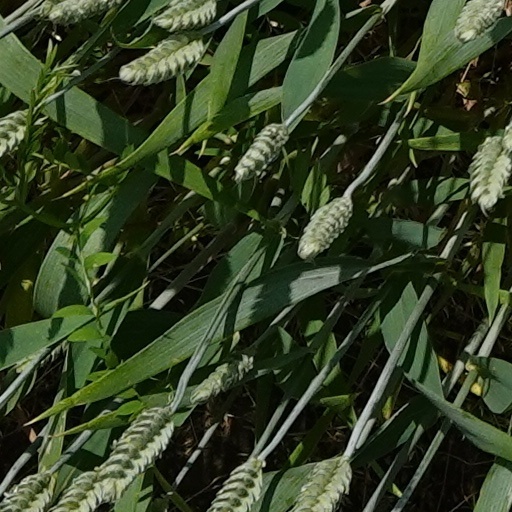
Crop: wheat